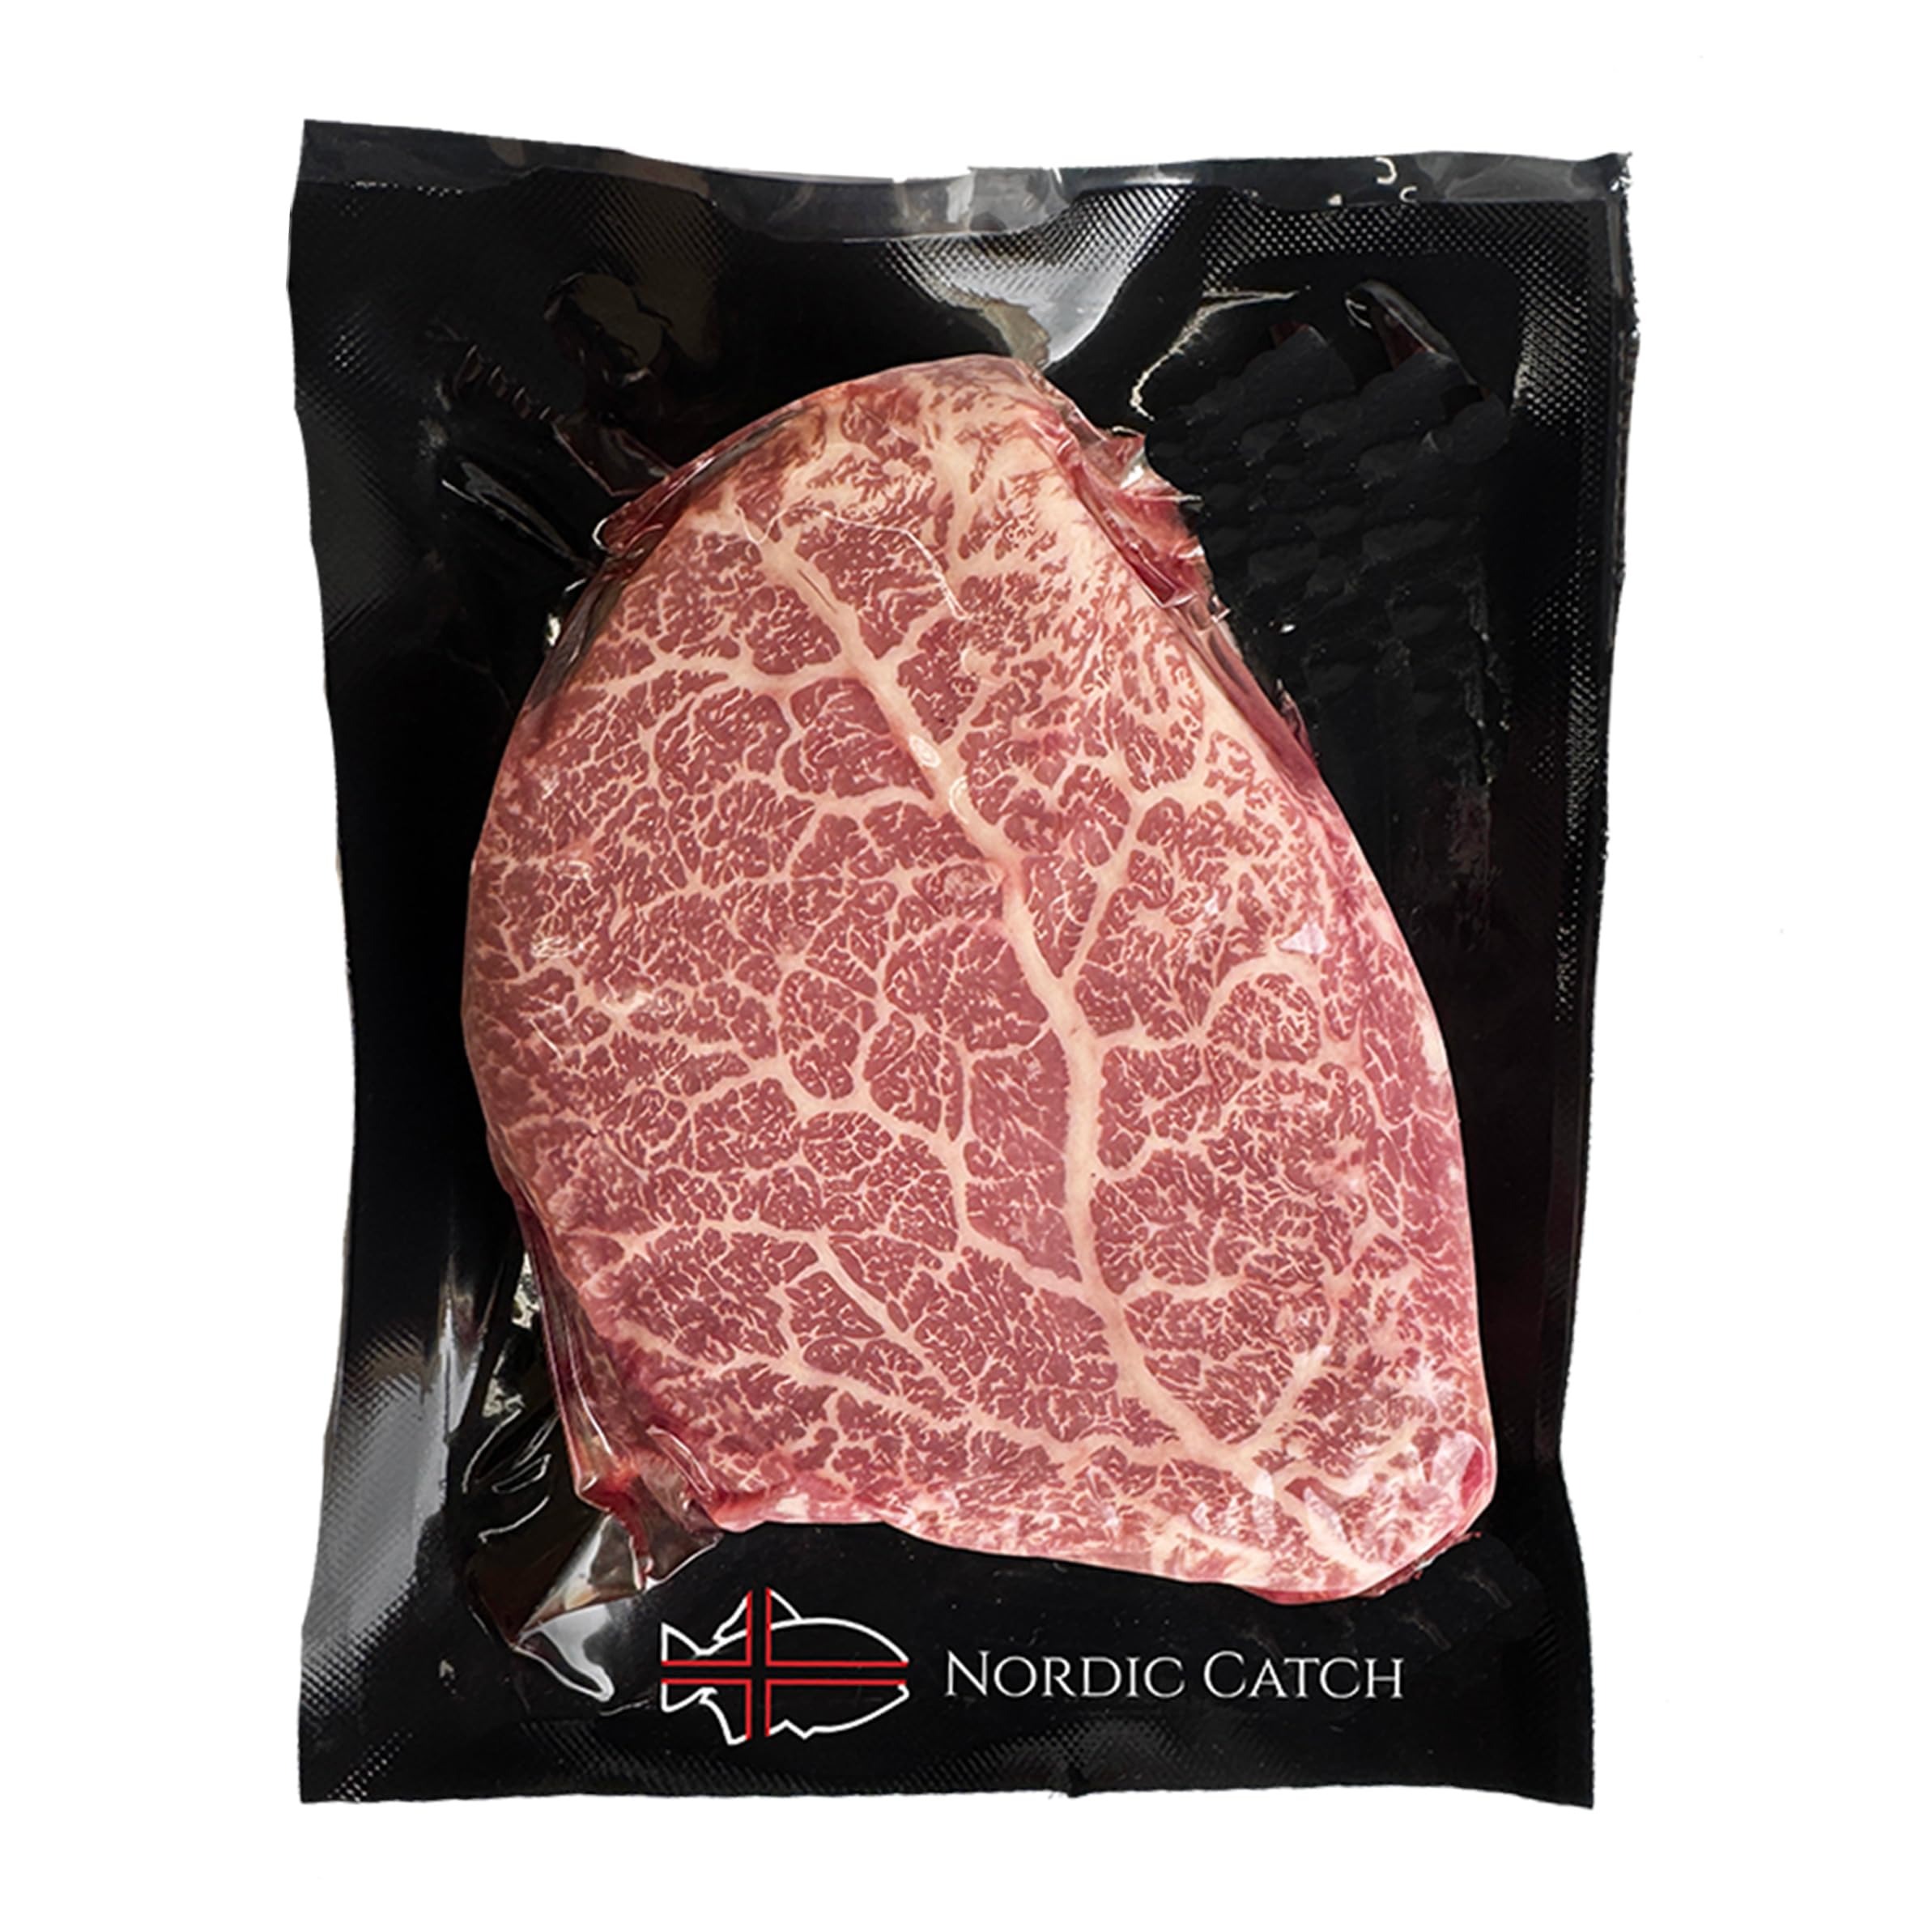
Item Name: Nordic Catch Grade A5 Japanese Wagyu Filet Mignon Steak Without Bone, Always Fresh Thick Cut, Skin-Packed 100% Authentic A5 Wagyu Steak from Kagoshima Reserve - Great Gift (8 oz, 1, Count)
Bullet Point 1: TOP GRADE WAGYU BEEF: Nordic Catch A5 Japanese Wagyu Beef is graded by the Japanese Meat Grading Association to ensure highest quality, integrity and transparency. Our 8oz Wagyu Filet Mignon steaks are graded at A5 which means they hold the highest beef marbling score, contain a very good firmness and have a very fine texture. This cut of meat also contains the highest yield score and the most ideal characteristics such as color, flavor and fat content. This is the Nordic Catch way
Bullet Point 2: AUTHENTIC JAPANESE FILET MIGNON: Kagoshima Reserve A5 grade beef is one of the most sought after steaks in the world. Our 8oz Wagyu Filet Mignon Steaks are 100% authentic and are sourced from the Kagoshima Prefecture, the source of the world’s top quality beef as well as the winner of the Olympics. Unlike Kobe beef, which come from various parts of Japan and is not graded to the same standards as Wagyu, our Wagyu beef comes from the Japanese Black Kuroge breed and is renowned worldwide
Bullet Point 3: GOURMET & HEALTHY: Grade A5 Wagyu beef is considered by many to be the best cuts of steak in the world. The specific kind of fat found in this beef, monounsaturated fat, melts at a lower temperature, allowing richer flavors to be released during cooking and the meat is incredibly tender and juicy. This beef is the most marbled type in the world and is a gourmet item on any menu. Our filet mignon is considered healthy for its high amounts of protein as well as omega-3 and omega-6 fatty acids
Bullet Point 4: THE NORDIC CATCH WAY: We have carefully selected a5 wagyu steak that meet the Nordic Catch Standards, so you can trust the quality, consistency, and service you would expect from us. This authentic A5 Japanese Wagyu is guaranteed to impress any steak aficionado, resulting in a tender, melt in your mouth experience that is great to experience with friends and family! What's more, we include a Certificate of Authenticity with each order!
Bullet Point 5: CUSTOMER SATISFACTION: We strive to provide only the best quality products right to your door. Our steaks are flash frozen and sealed airtight, skin-packed in protective trays to guarantee freshness and flavor. We hope you are fully satisfied with each bite of this top grade Wagyu Ribeye, whether you are a repeat customer of our Wagyu beef or if you are trying it for the first time. If for any reason you are not fully satisfied with your purchase, please contact us so
Product Description: Introducing Nordic Catch Wagyu Steak Selections of the Highest Quality Grade A5 100% Authentic Wagyu Steaks.Enjoy premium Wagyu Steaks delivered right to your door; freshness, exquisite flavor and top quality.What is WagyuIf you’re a steak aficionado, you might already know the answer to this question. If you’re new to this Japanese origin beef, prepare to be amazed with the outstanding quality and flavor of this highly sought after prime beef. Wagyu beef is sourced from the Japanese Kuroge cow which is bred under strict standards and graded to ensure only the best quality.Only Grade A5At Nordic Catch, we select top graded beef so you are sure to love every bite. Grade A5 Wagyu steaks are world renowned for unbeatable quality, flavor and melt-in-your-mouth texture. Grade A5 has the highest rating for marbling, color, texture, firmness and flavor.The Healthier SteaksNot only are Wagyu steaks supreme in flavor and quality, but they are also the healthier option amongst beef. Yes, this beef is high in fat, but specifically monounsaturated fat, omega-3 and omega 6 fatty acids, which are known to be safer for heart health and cholesterol levels and are even a crucial part of a healthy diet.About Nordic CatchNordic Catch specializes in fine selections of seafood, spices and steaks. Our shipments are carbon neutral, we use biodegradable cotton insulation and drainable cold packs. Customer SatisfactionAt Nordic Catch, we want you to be fully satisfied with our products and if for any reason you are dissatisfied, please let us know so we can make it right.
Value: 8.0
Unit: Ounce

Price: 129.95